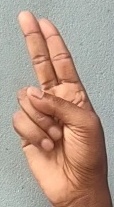
ASL sign: U